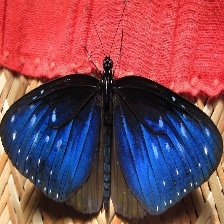
Species: BLUE SPOTTED CROW
Butterfly family (ImageNet category): monarch